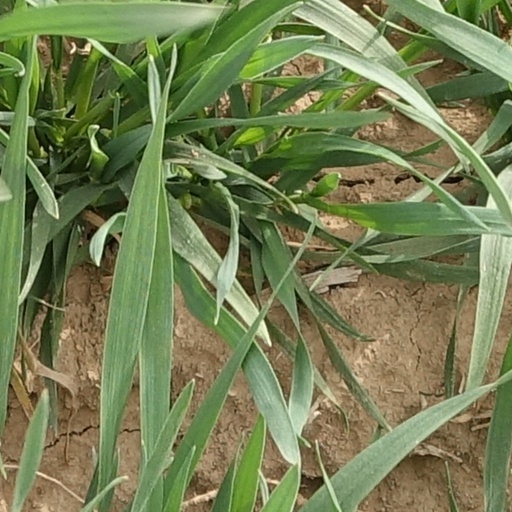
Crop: wheat